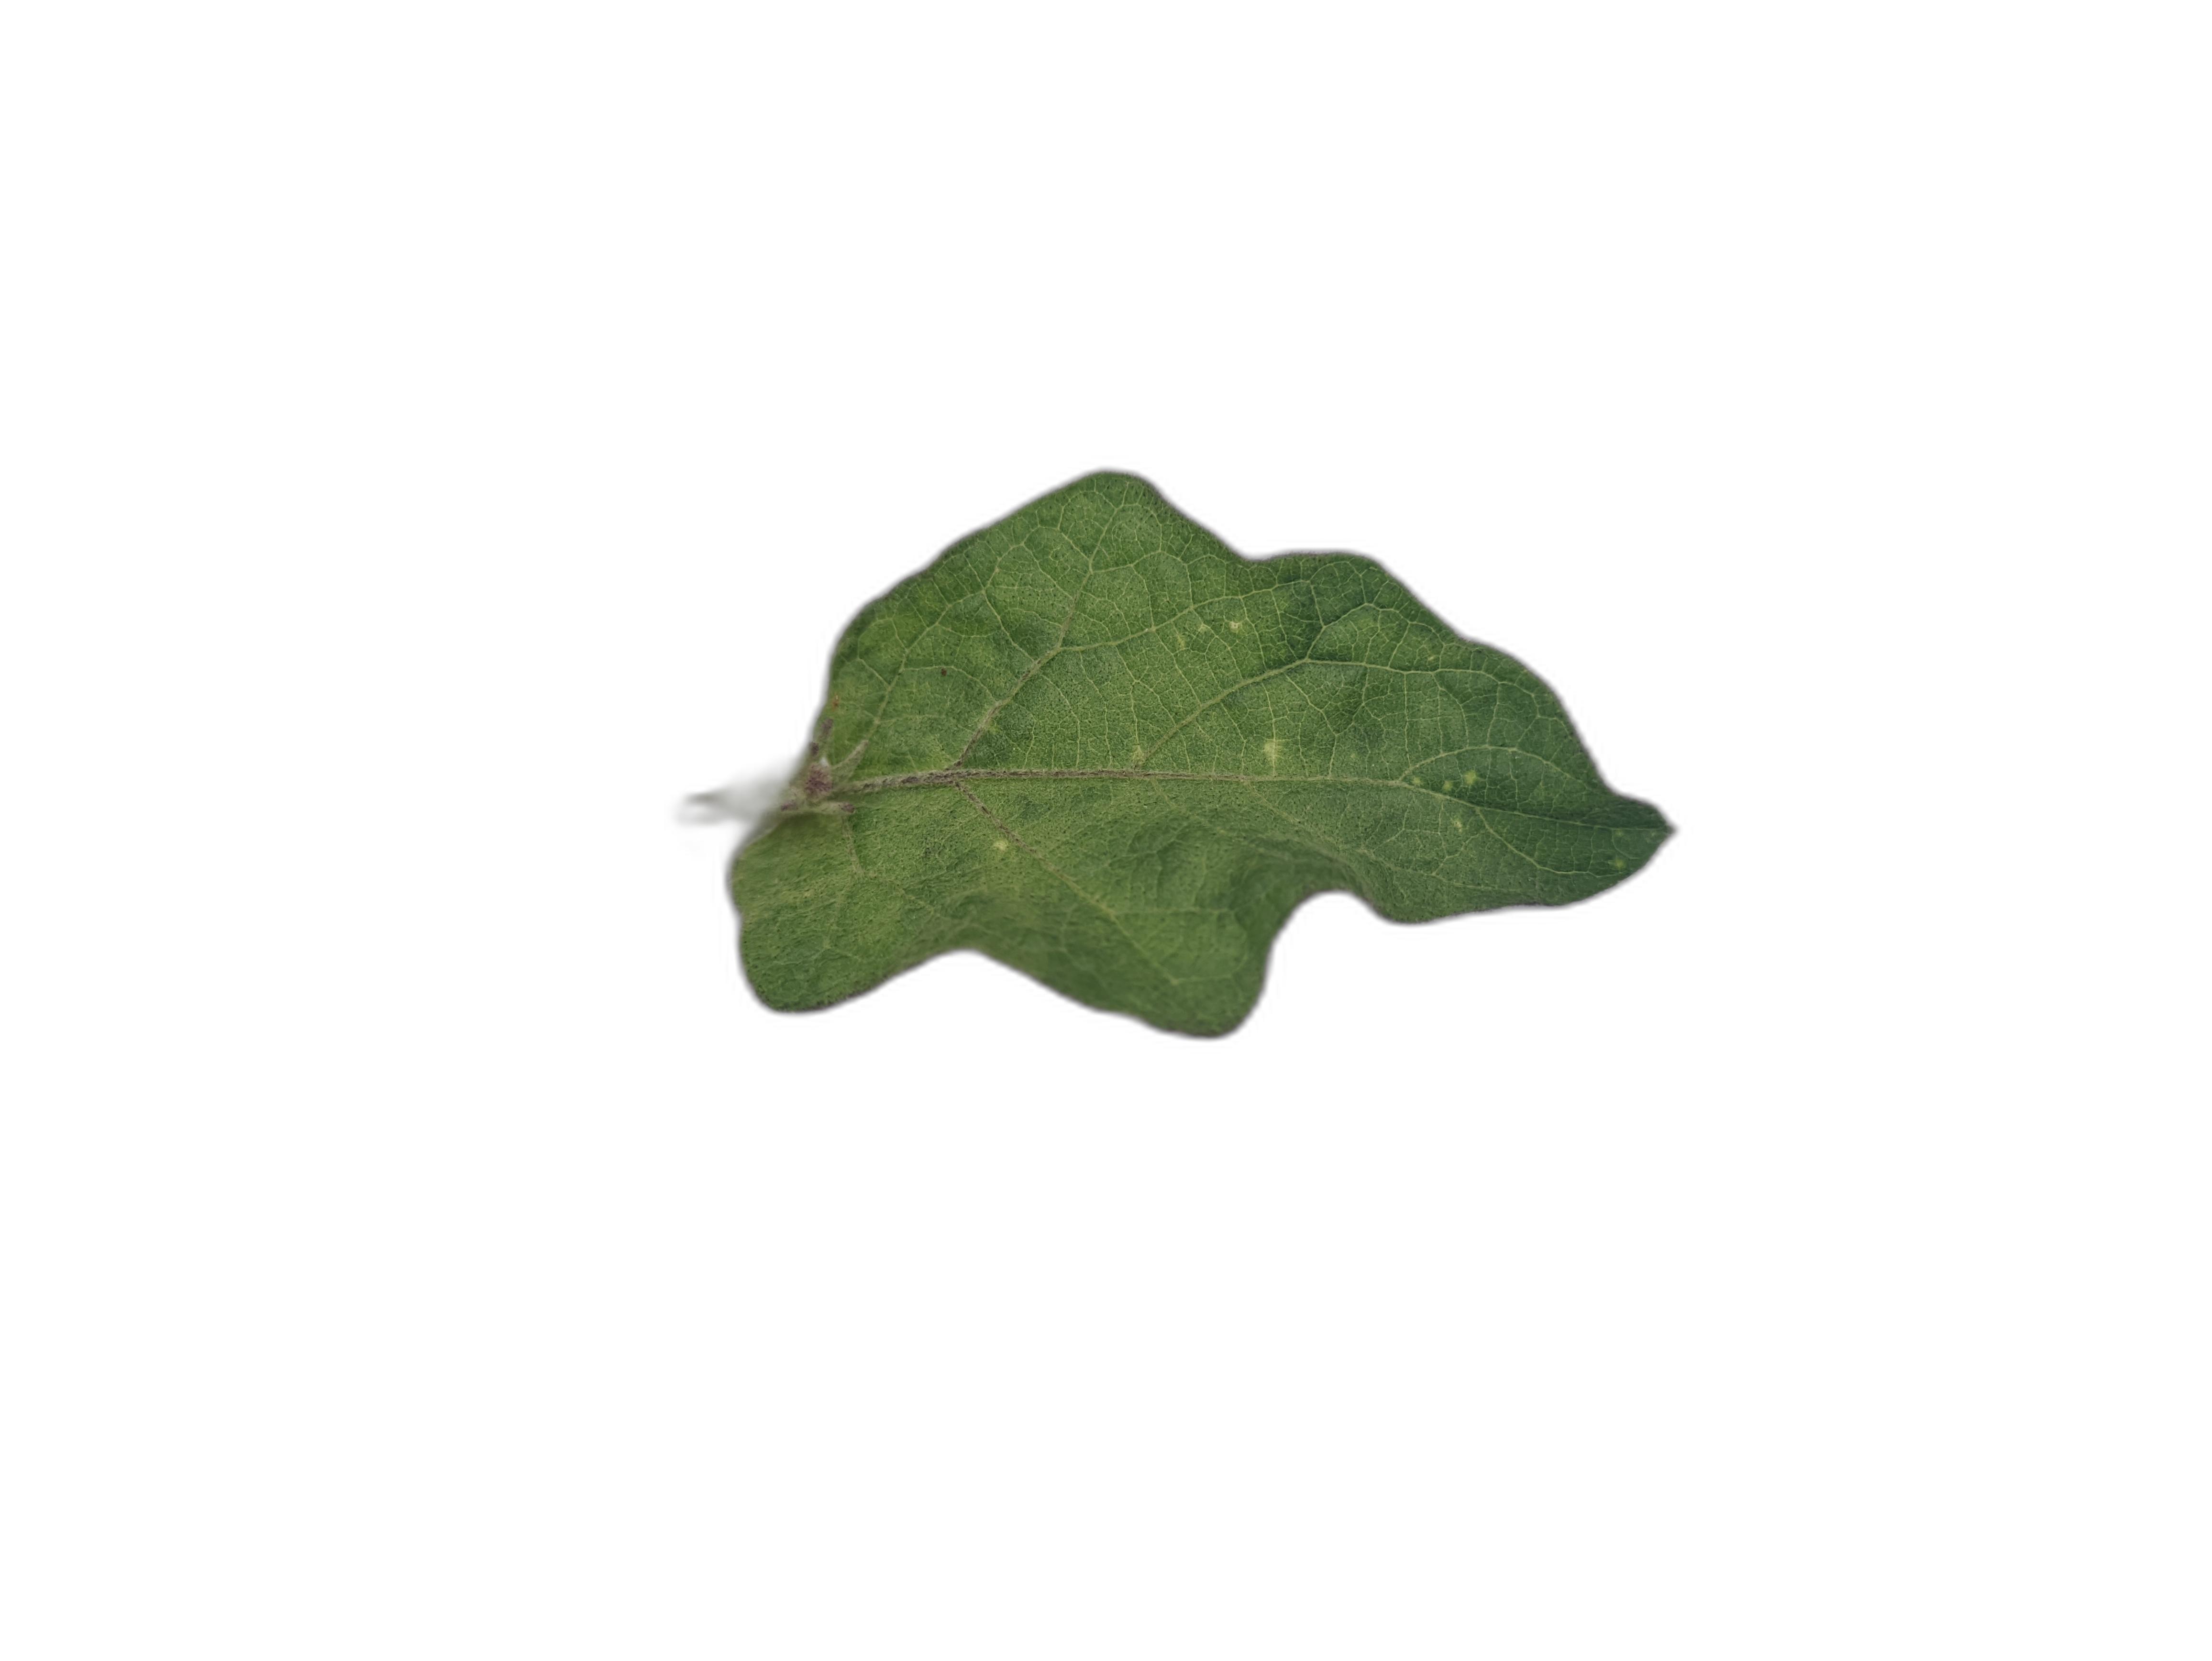
Label: Healthy Leaf